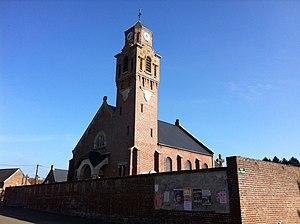
L'église Saint-Martin de Fesmy-le-Sart est une église située à Fesmy-le-Sart, en France.